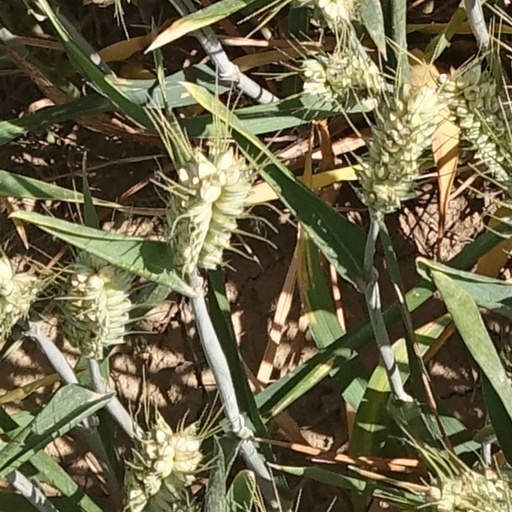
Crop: wheat